Sergey Ivanov (painter)

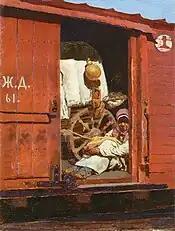
Female Migrant (1886)

His father was a tax collector for the Customs Service. He displayed an early talent for art, but his father was opposed on the grounds that it would not be a secure way to make a living so, at the age of eleven, he was enrolled at the .